Native American tribes in Virginia

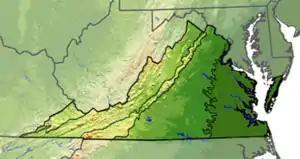
Topographical map of Virginia

The Native American tribes in Virginia are the Indigenous peoples whose tribal nations historically or currently are based in the Commonwealth of Virginia in the United States of America.